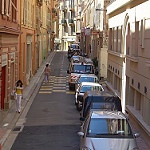
Scene: Outdoor